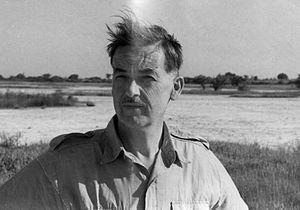
Charles Thurstan Shaw, né le 27 juin 1914 à Plymouth et mort le 8 mars 2013 à Cambridge, est un archéologue britannique connu pour être le premier spécialiste qualifié à avoir travaillé en Afrique occidentale britannique.